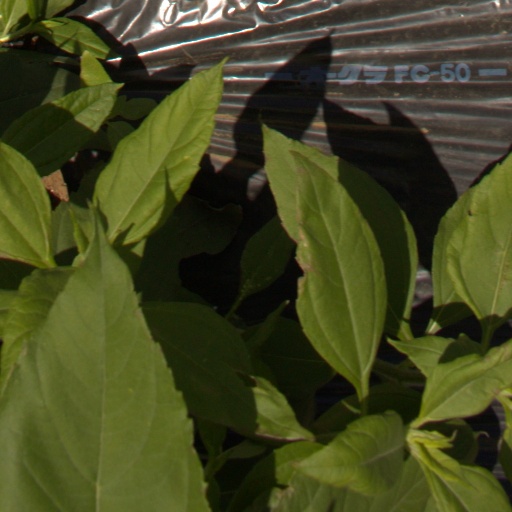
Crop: Jerusalem artichoke